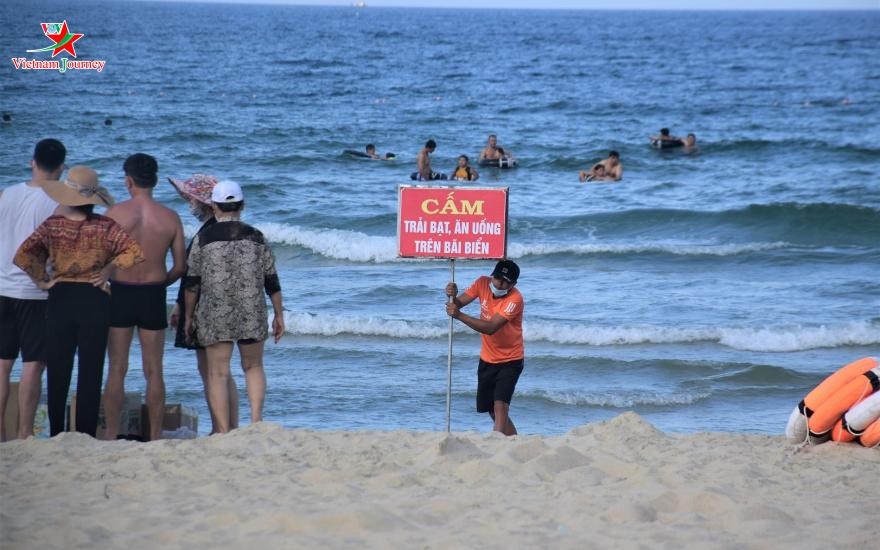
có bốn chiếc phao ở bên phải của khung hình